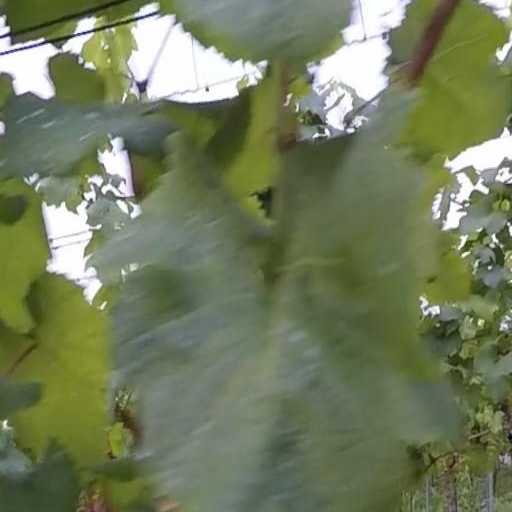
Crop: grape